Military history of the United States

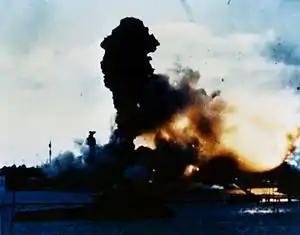
The explosion aboard the during the attack on Pearl Harbor

The Mexican Revolution involved repeated coups overthrowing the national government. This was a violation of democracy that President Woodrow Wilson would not permit. He sent U.S. forces to occupy the Mexican city of Veracruz for six months in 1914, when the "Tampico Affair" of 9 April 1914 occurred, involving the arrest of American sailors by soldiers of the regime of Mexican President Victoriano Huerta. In early 1916, the Mexican general Pancho Villa, a presidential contender who had suffered defeats, sent 500 soldiers on a murderous raid on the American city of Columbus, New Mexico. Wilson sent the U.S. Army under General John J. Pershing to punish Villa in the Pancho Villa Expedition. Villa fled deep into Mexico, with the Americans in pursuit. Mexican nationalism turned against the U.S., and with war looming with Germany, Wilson ordered Pershing to withdraw, and Villa escaped.